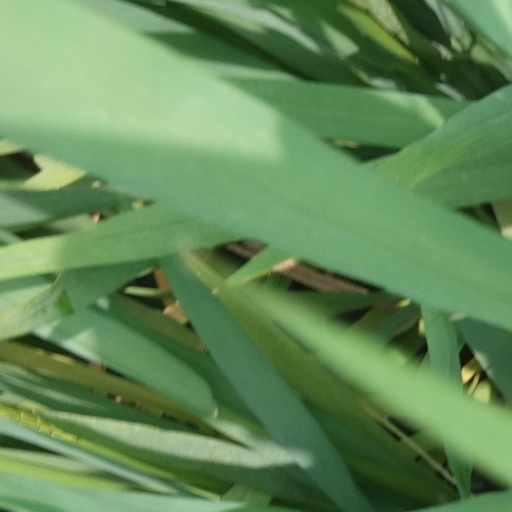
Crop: rice